Elizabeth Phillips Hughes

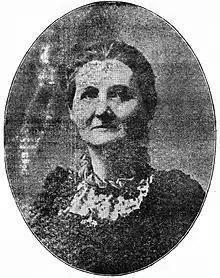
Elizabeth Phillips Hughes, from a 1905 Welsh newspaper.

Elizabeth Phillips Hughes MBE (12 July 1851 – 19 December 1925) was a Welsh scholar, teacher, and promoter of women's education, first principal of the Cambridge Training College for Women.